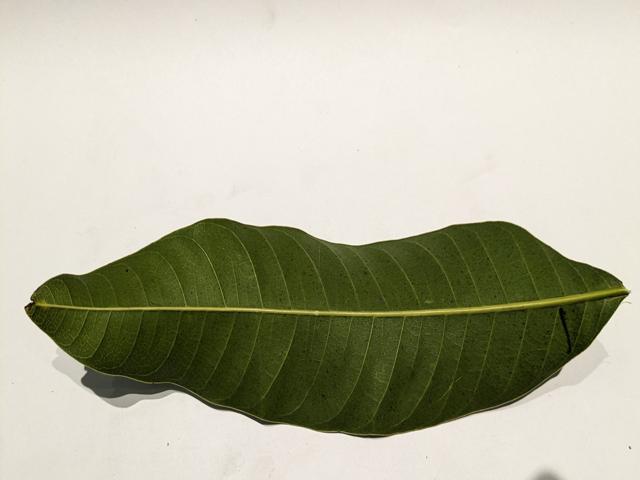
Mango leaf variety: Haribhanga